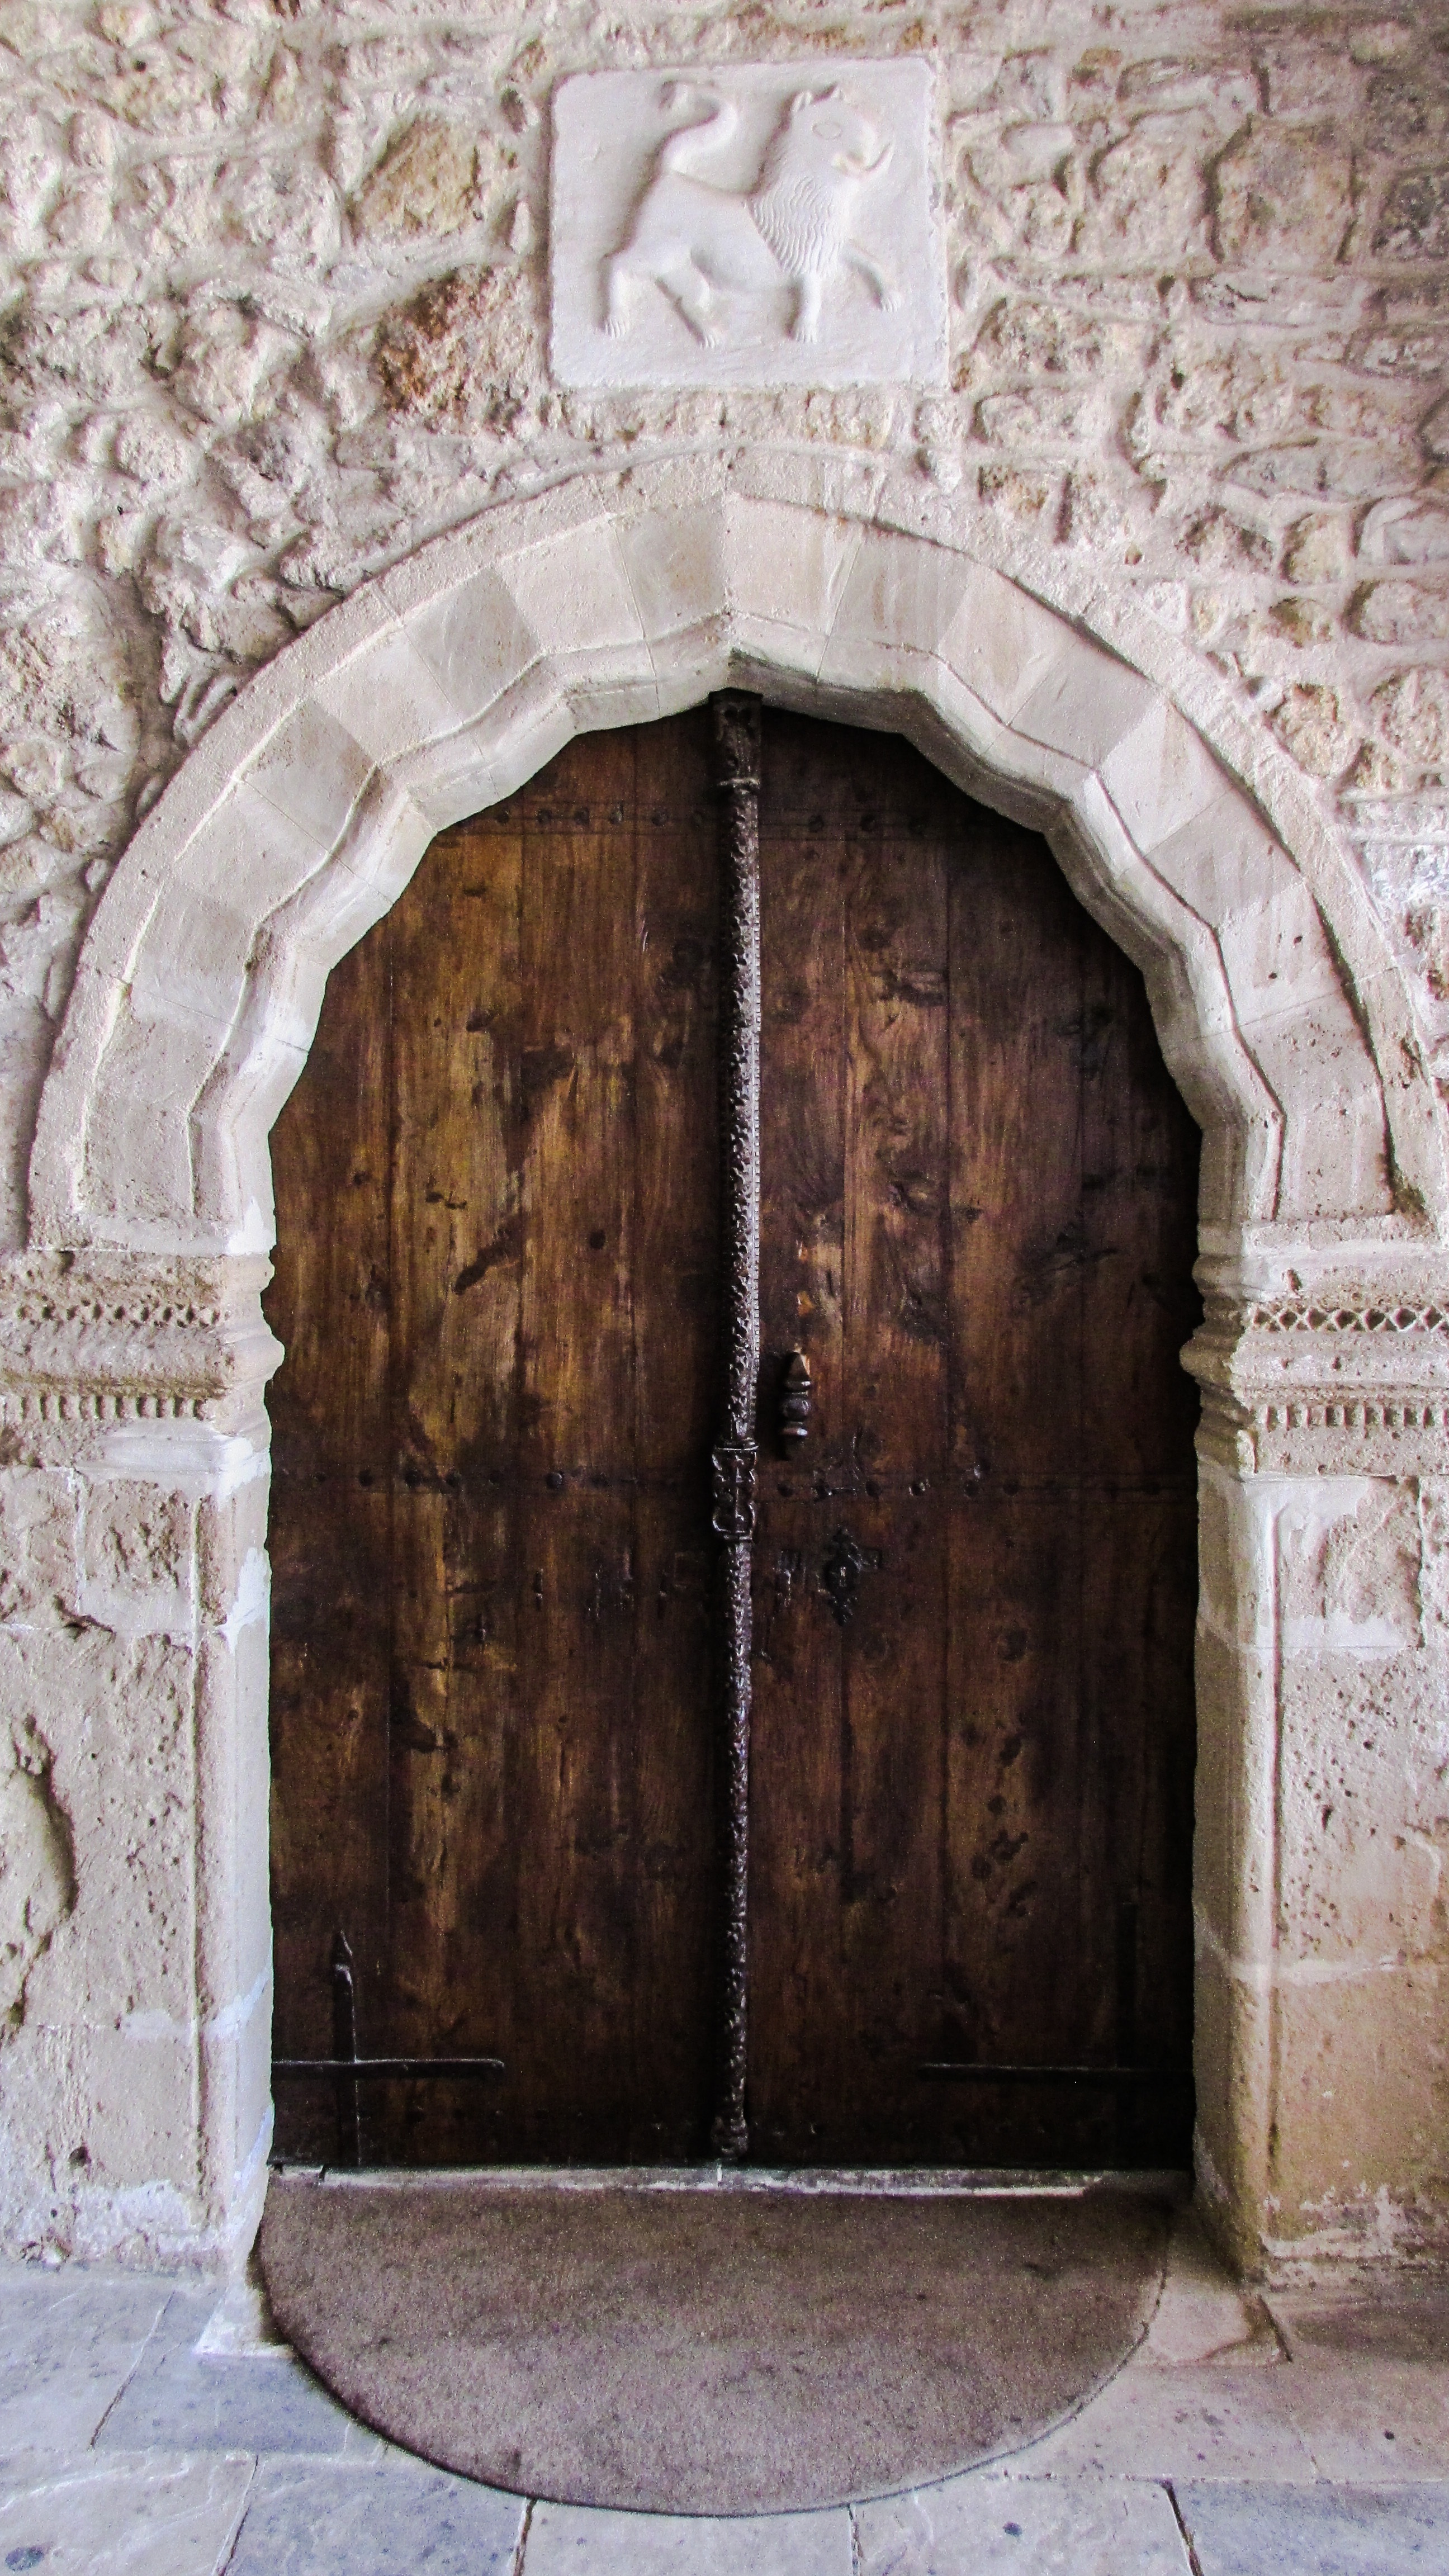
architecture, building, old, wall, arch, entrance, chapel, gate, door, place of worship, temple, ruins, monastery, wooden, history, middle ages, cyprus, crypt, larnaca, coat of arms, ayios ioannis, ancient history